Providence Sacred Heart Medical Center and Children's Hospital

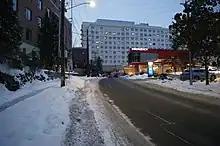
The ER with an EMS vehicle pulling out of the ambulance bay

Heeding the call of Fr. Joseph Cataldo, a Jesuit father, Mother Joseph of the Sacred Heart and